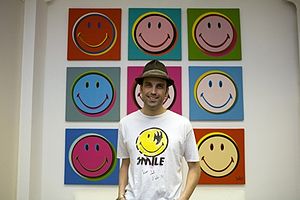
Nicolas Loufrani
Nicolas Loufrani foran en række Smileys.
Nicolas Loufrani er administrerende direktør i the Smiley Company, der ejer varemærke- og ophavsrettighederne til navnet og Smiley-ansigtet i mere end 100 lande.